Rudolf Railway

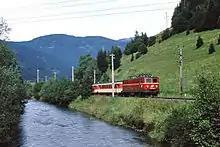
Regional train hauled by a class 1141 on the Schober pass route near Selzthal (1994)

Passenger traffic on the section between Selzthal and Weißenbach-St. Gallen was discontinued on 6 September 2009, with the exception of a pair of trains on Saturdays, Sundays and public holidays, as the ÖBB considered the route no longer economical for passenger traffic. It was replaced by a service with normal buses. A second pair of trains towards Selzthal in the afternoon and towards Weißenbach-St. Gallen in the morning was reintroduced at the start of the 2019/2020 timetable. In addition, both pairs of trains connect to/from Vienna West.